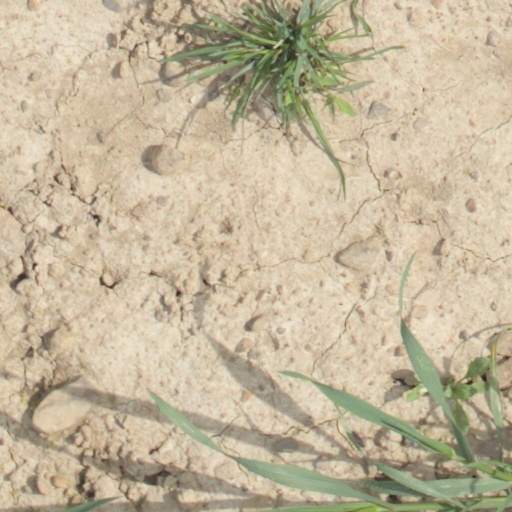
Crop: wheat